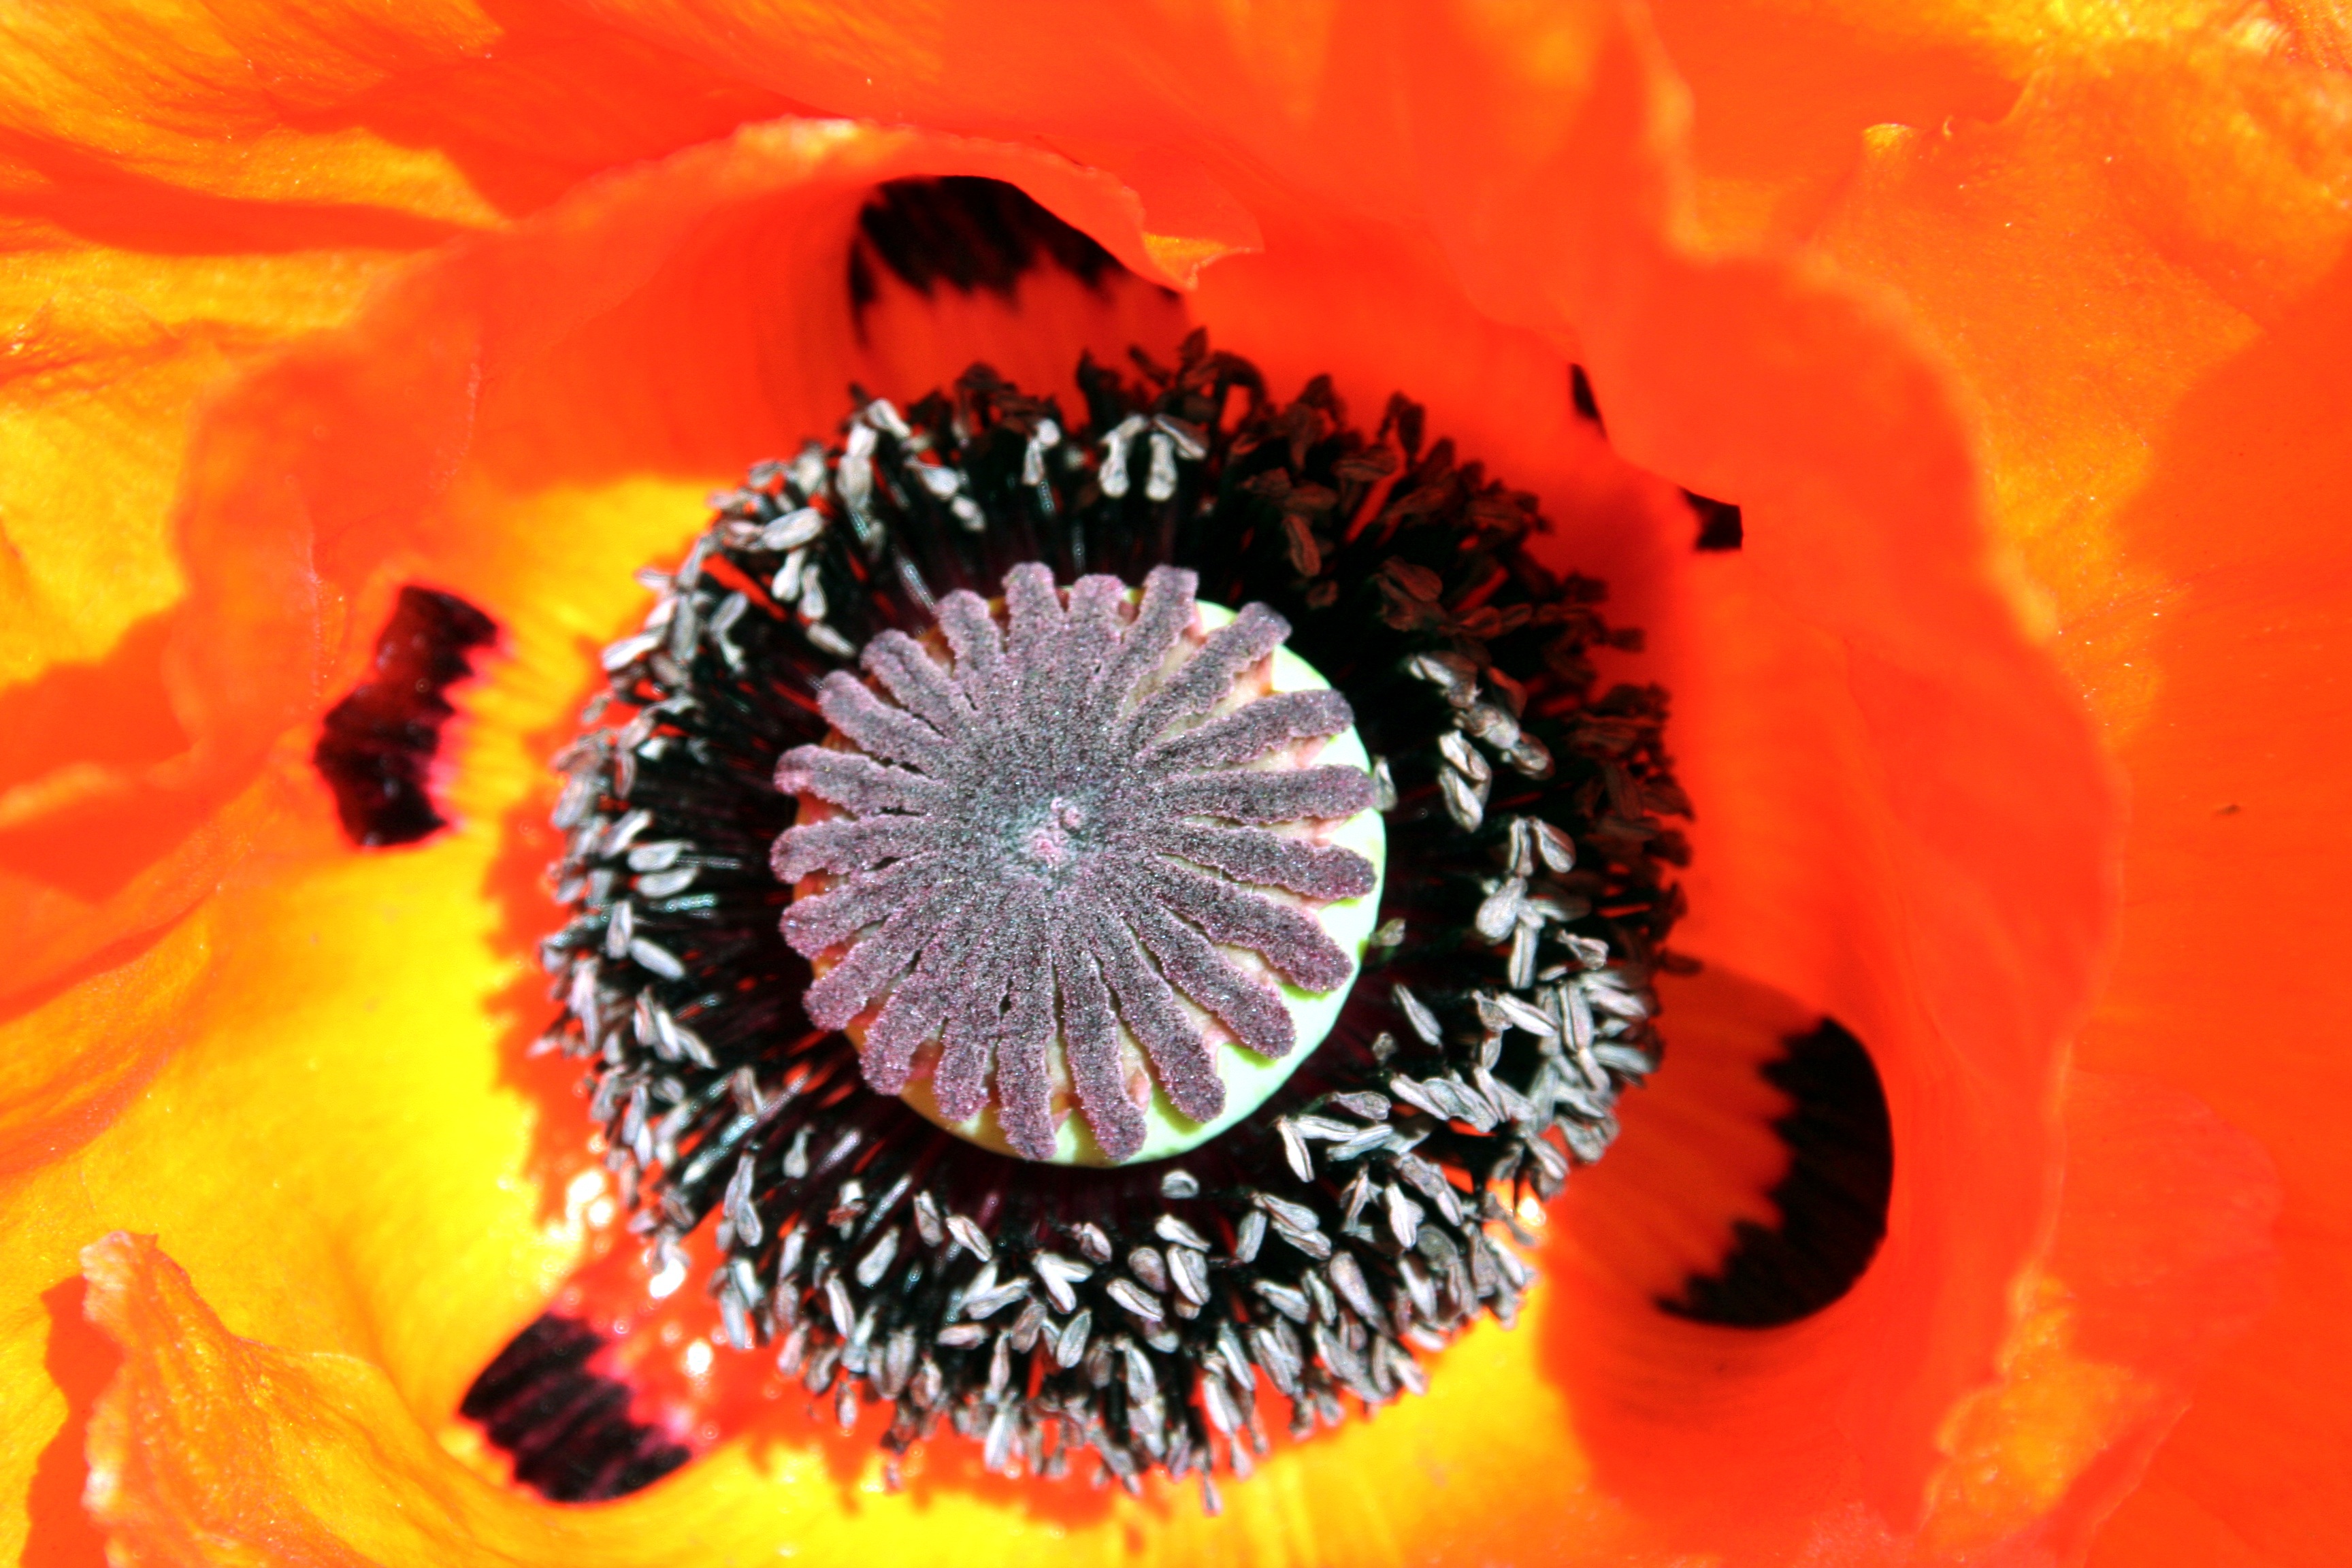
nature, plant, flower, petal, red, macro, yellow, garden, flora, sunflower, close up, colors, pistil, poppy, macro photography, flowering plant, daisy family, land plant, poppy family